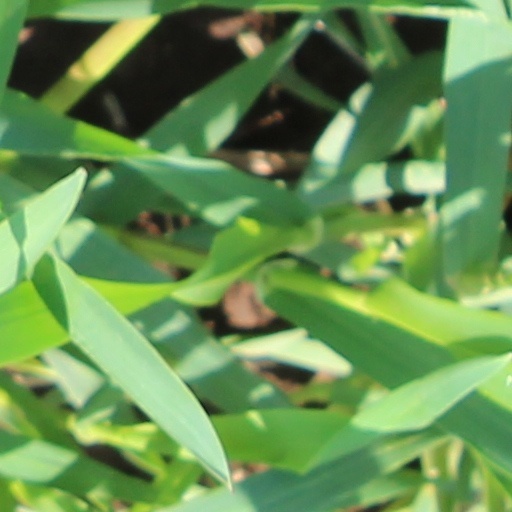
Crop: wheat